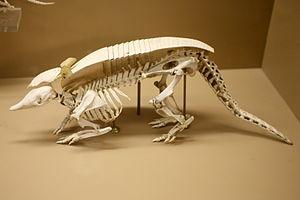
Les tatous sont un ordre de mammifères placentaires d'Amérique tropicale et subtropicale du super-ordre des xénarthres. Les tatous actuels sont rangés dans deux familles, celle des Dasypodidae et celle des Chlamyphoridae. Parmi les espèces fossiles, on distingue les glyptodons, classées avec les Chlamyphoridae. Ils sont omnivores même si leur régime alimentaire est principalement composé d'insectes.